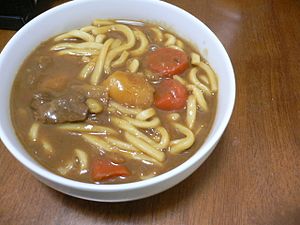
Karee
Karee udon, karry med nudler.
Karee er en japansk varm ret bestående af karrysovs og tilbehør. Karrysovsen er tykkere og mildere end dens indiske modstykke. Karee spises normalt som risret i Japan.